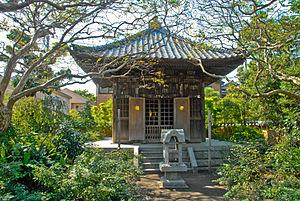
Le Kinryūzan Shakuman-in Endon Hōkai-ji est un temple bouddhiste situé à Kamakura, préfecture de Kanagawa au Japon. Souvent appelé Hagidera, ou « temple du buisson de trèfles », parce que ces fleurs sont nombreuses dans son jardin, son existence est directement liée à une célèbre tragédie qui se déroule le 4 juillet 1333 qui voit anéantie la quasi-totalité du clan Hôjô, souverain du Japon depuis 135 ans. Le temple est fondé en fait expressément pour consacrer les âmes des membres du clan qui, en conformité avec le code d'honneur des samouraïs, se suicident ce jour-là dans leur temple familial du Tōshō-ji pour éviter la défaite. Avec l'ancien Sugimoto-dera, le Hōkai-ji est l'unique temple Tendai à Kamakura. Anciennement temple branche du grand Kan'ei-ji, il devient une branche du Enryaku-ji après sa destruction.